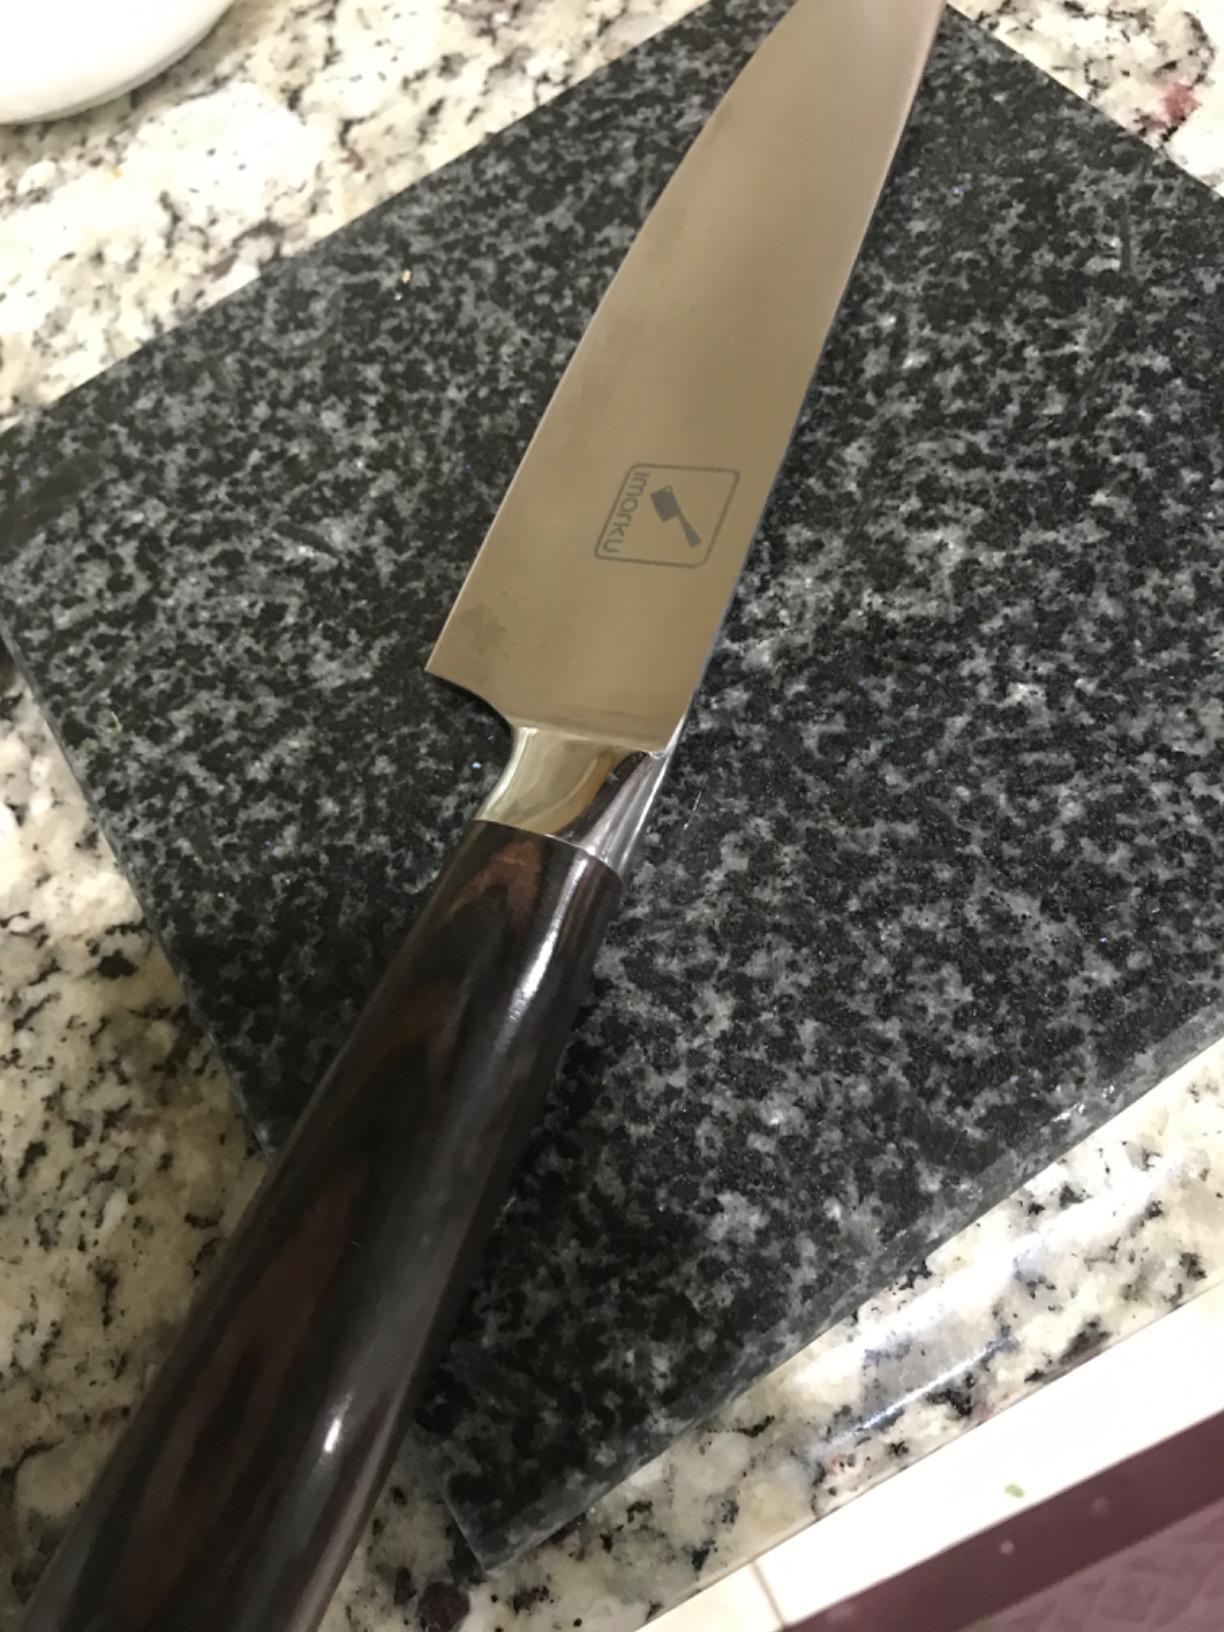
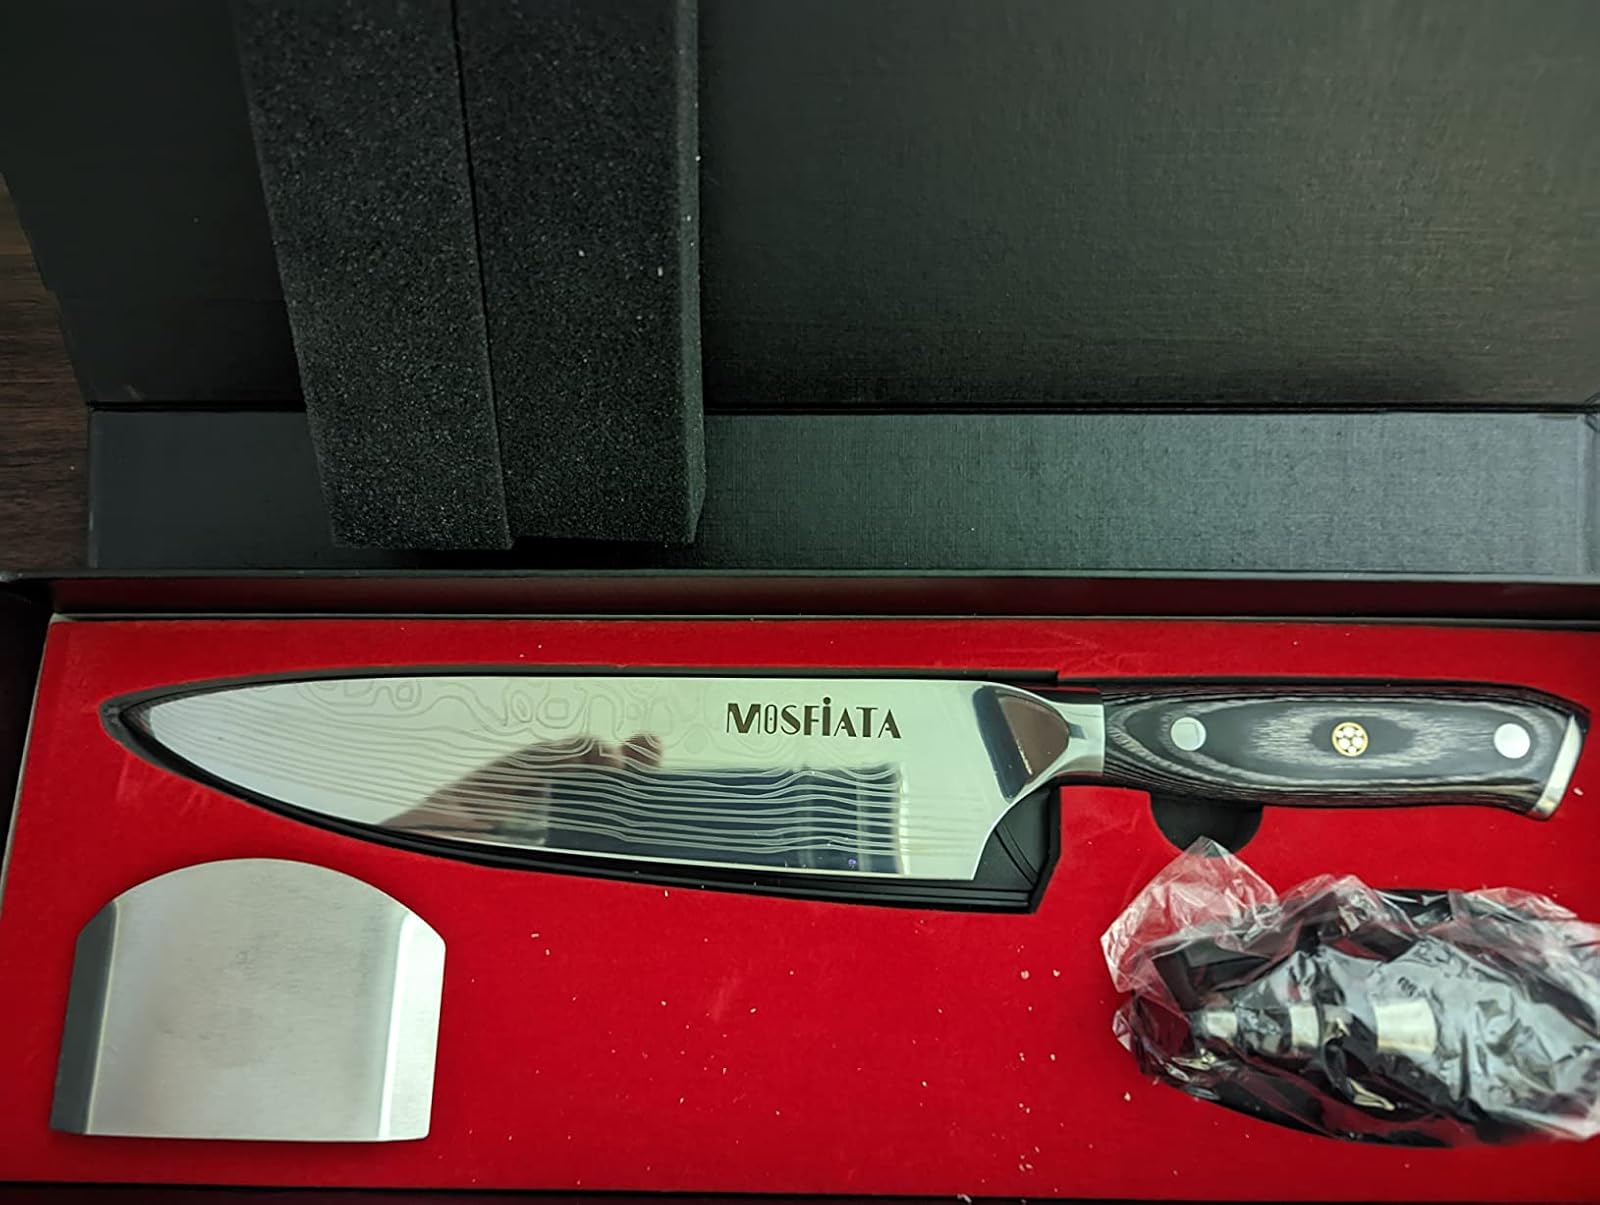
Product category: items_knife
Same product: no